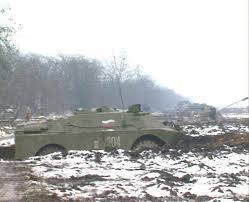
Label: BRDM